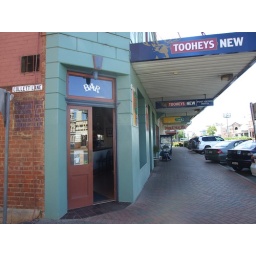
About 20kms down the road from Parkes and used in the film 'The Dish' for many of the street scenes.